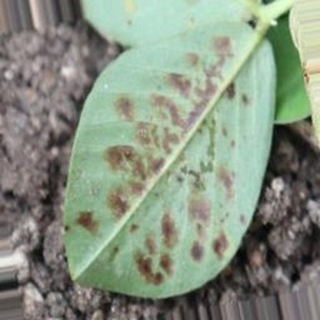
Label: groundnut_rust